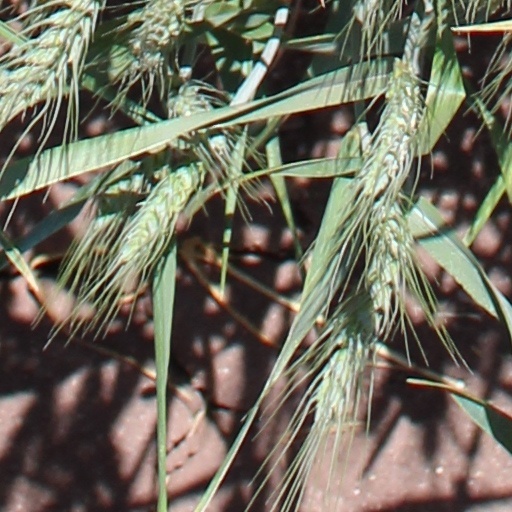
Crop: wheat